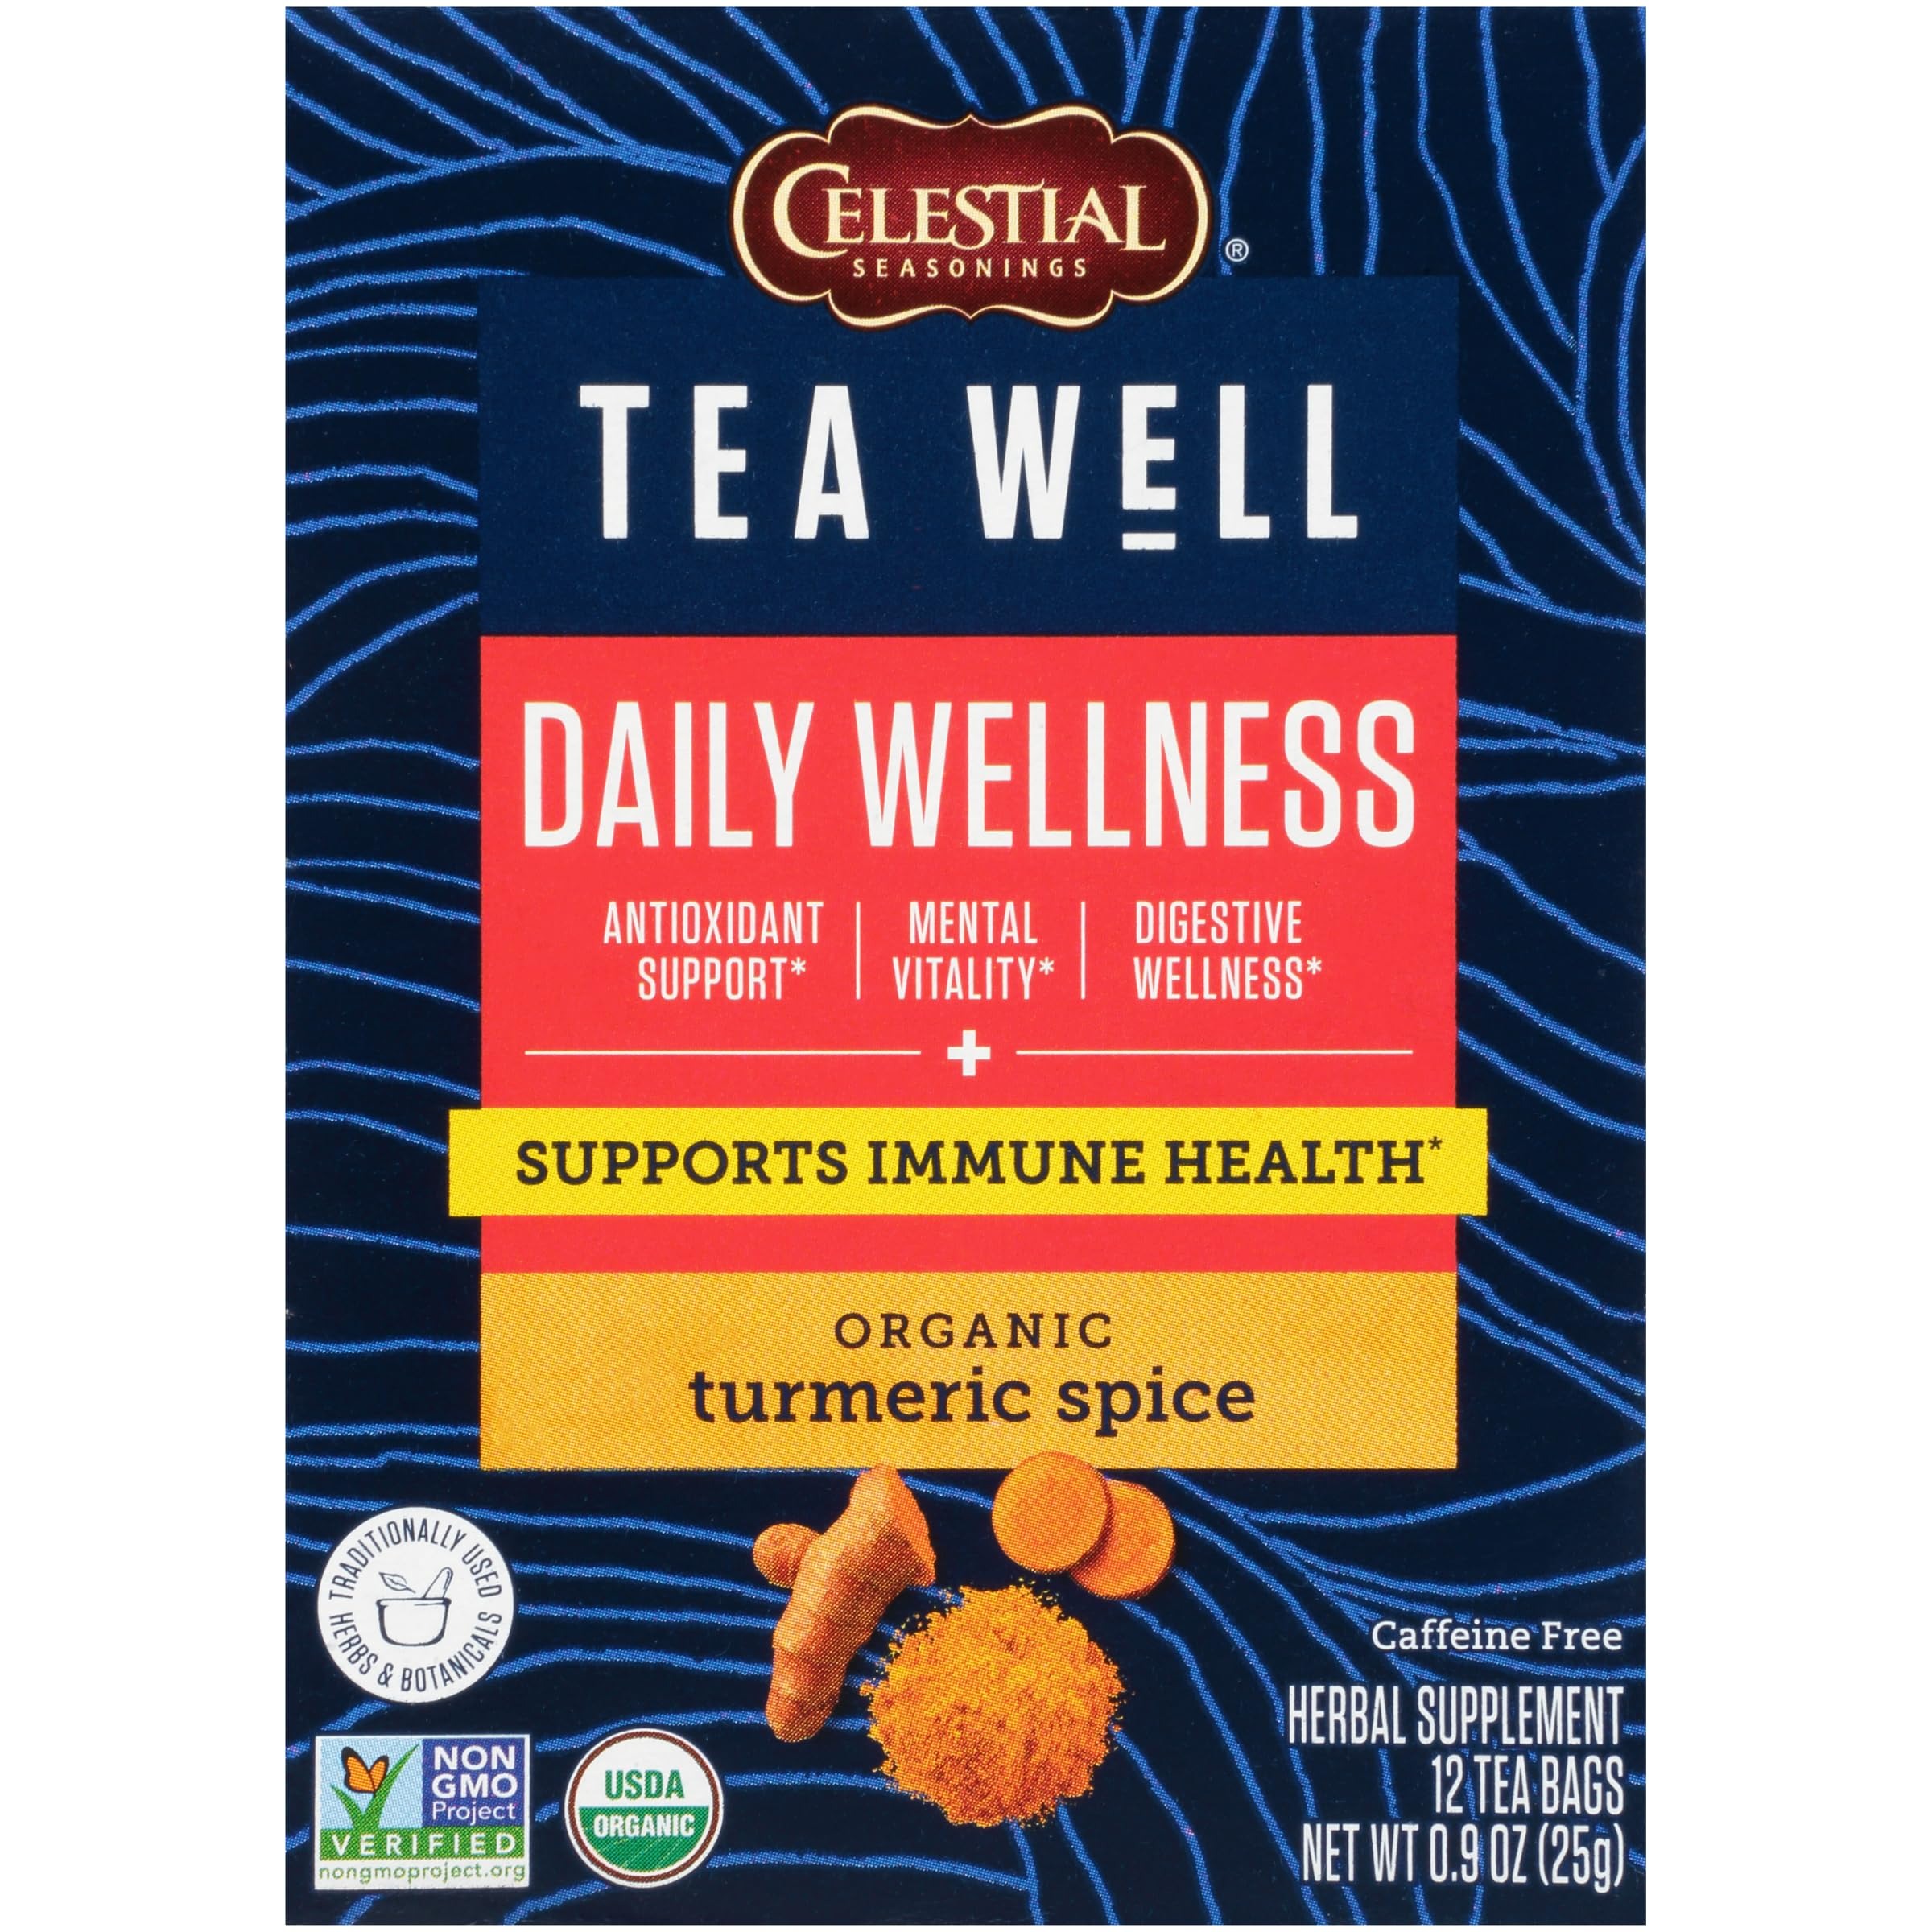
Item Name: Celestial Seasonings TeaWell Herbal Tea, Daily Wellness, Organic Turmeric Spice, 12 Count
Bullet Point 1: That's why we thoughtfully balance nourishing ingredients with flavorful herbs and botanicals that have been traditionally used to support your body and mind
Bullet Point 2: Caffeine Free, Gluten Free, NONGMO Project Verified
Bullet Point 3: Each box contains 12 individually wrapped tea bags of TeaWell Organic Turmeric Spice Wellness Tea
Bullet Point 4: Simply steep for 4 minutes in fresh, boiled water for the perfect cup
Bullet Point 5: TeaWell Organic Turmeric Spice Wellness Tea blends turmeric and spices with moringa and our Daily Wellness Core for all-in-one wellbeing
Value: 12.0
Unit: Count

Price: 9.9